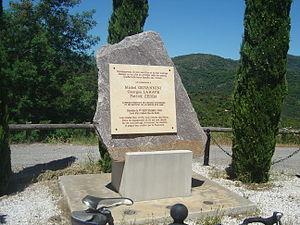
Stèle en l'honneur de pompiers décédés le 1er septembre 2003 dans un incendie de forêt sur la route entre Cogolin et le col de Taillude
Le massif des Maures est une petite chaîne de montagne du sud de la France, située dans le département du Var, entre Hyères et Fréjus. Son point culminant, le signal de la Sauvette, atteint 776 m.